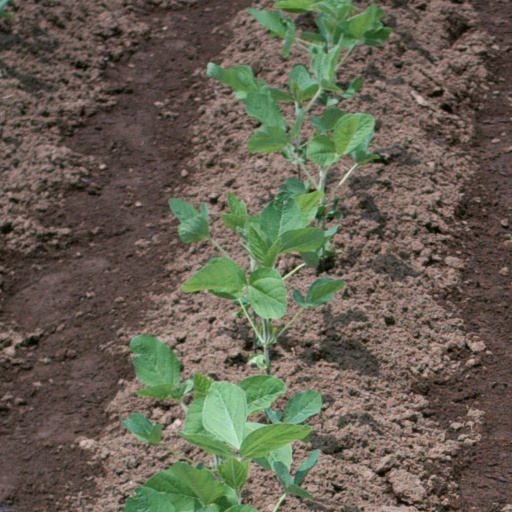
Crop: soybean